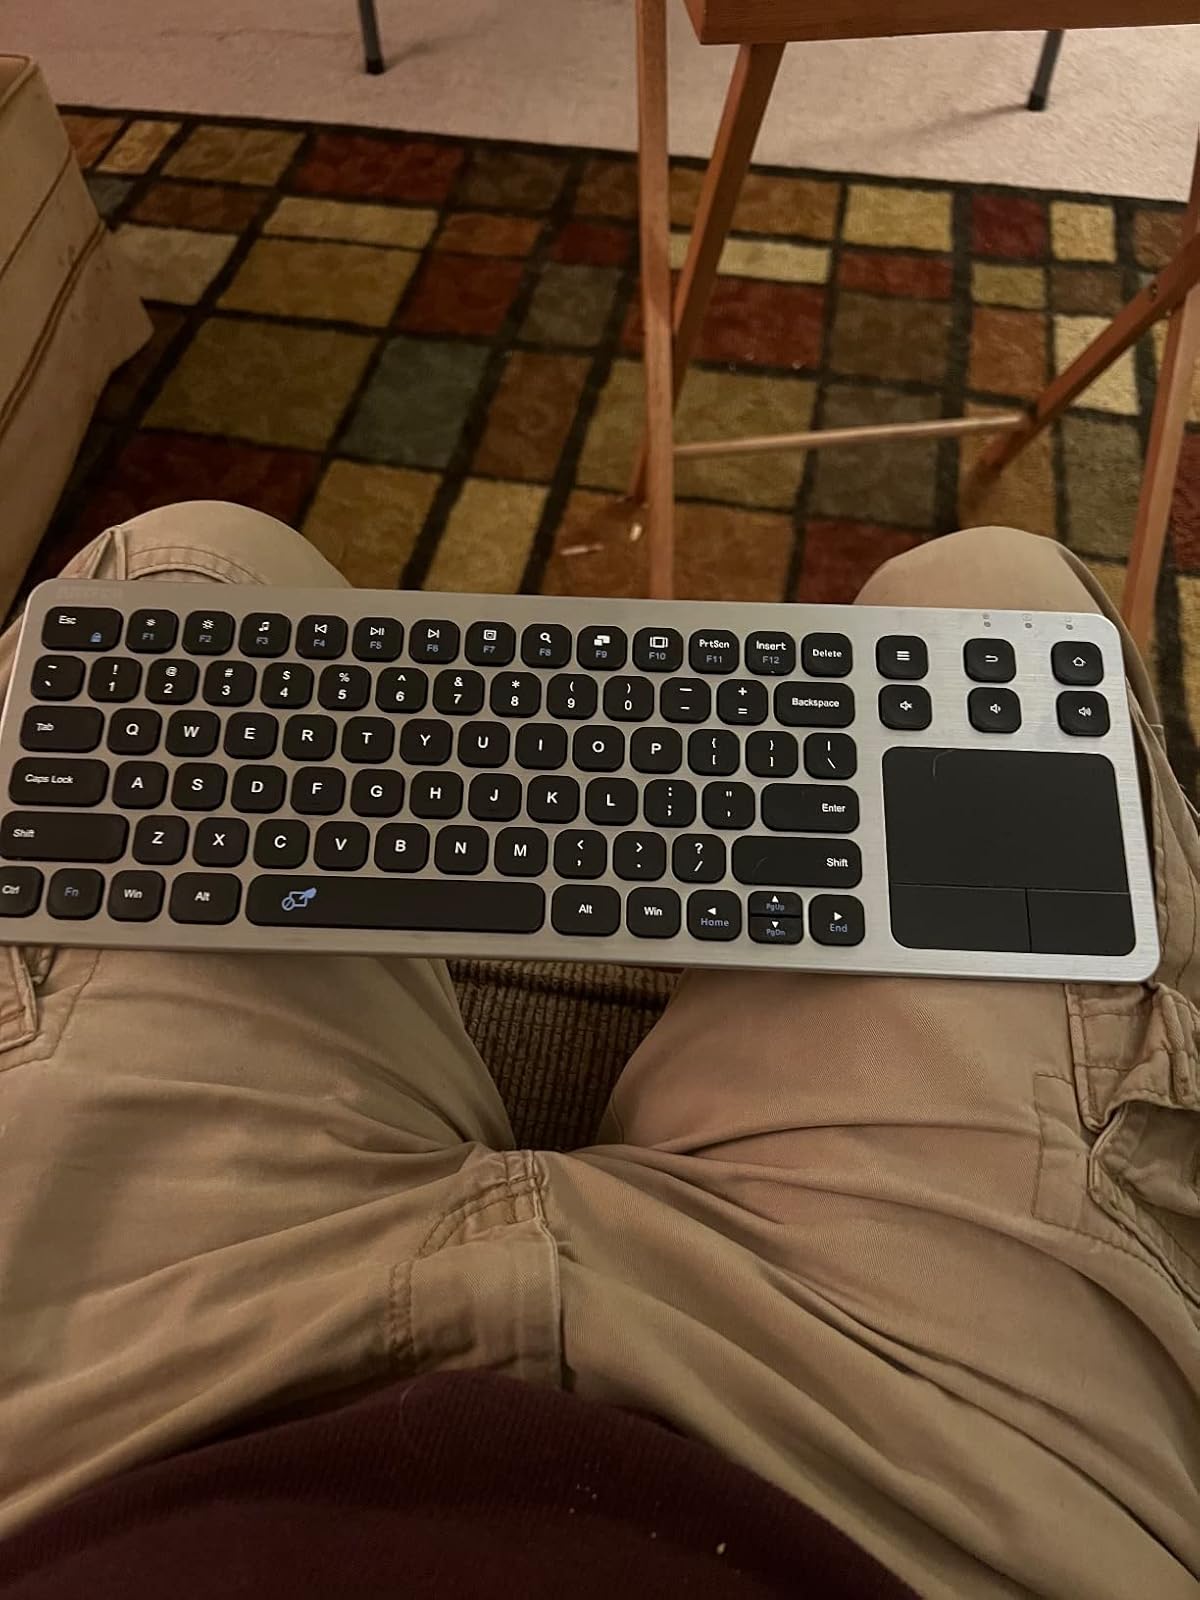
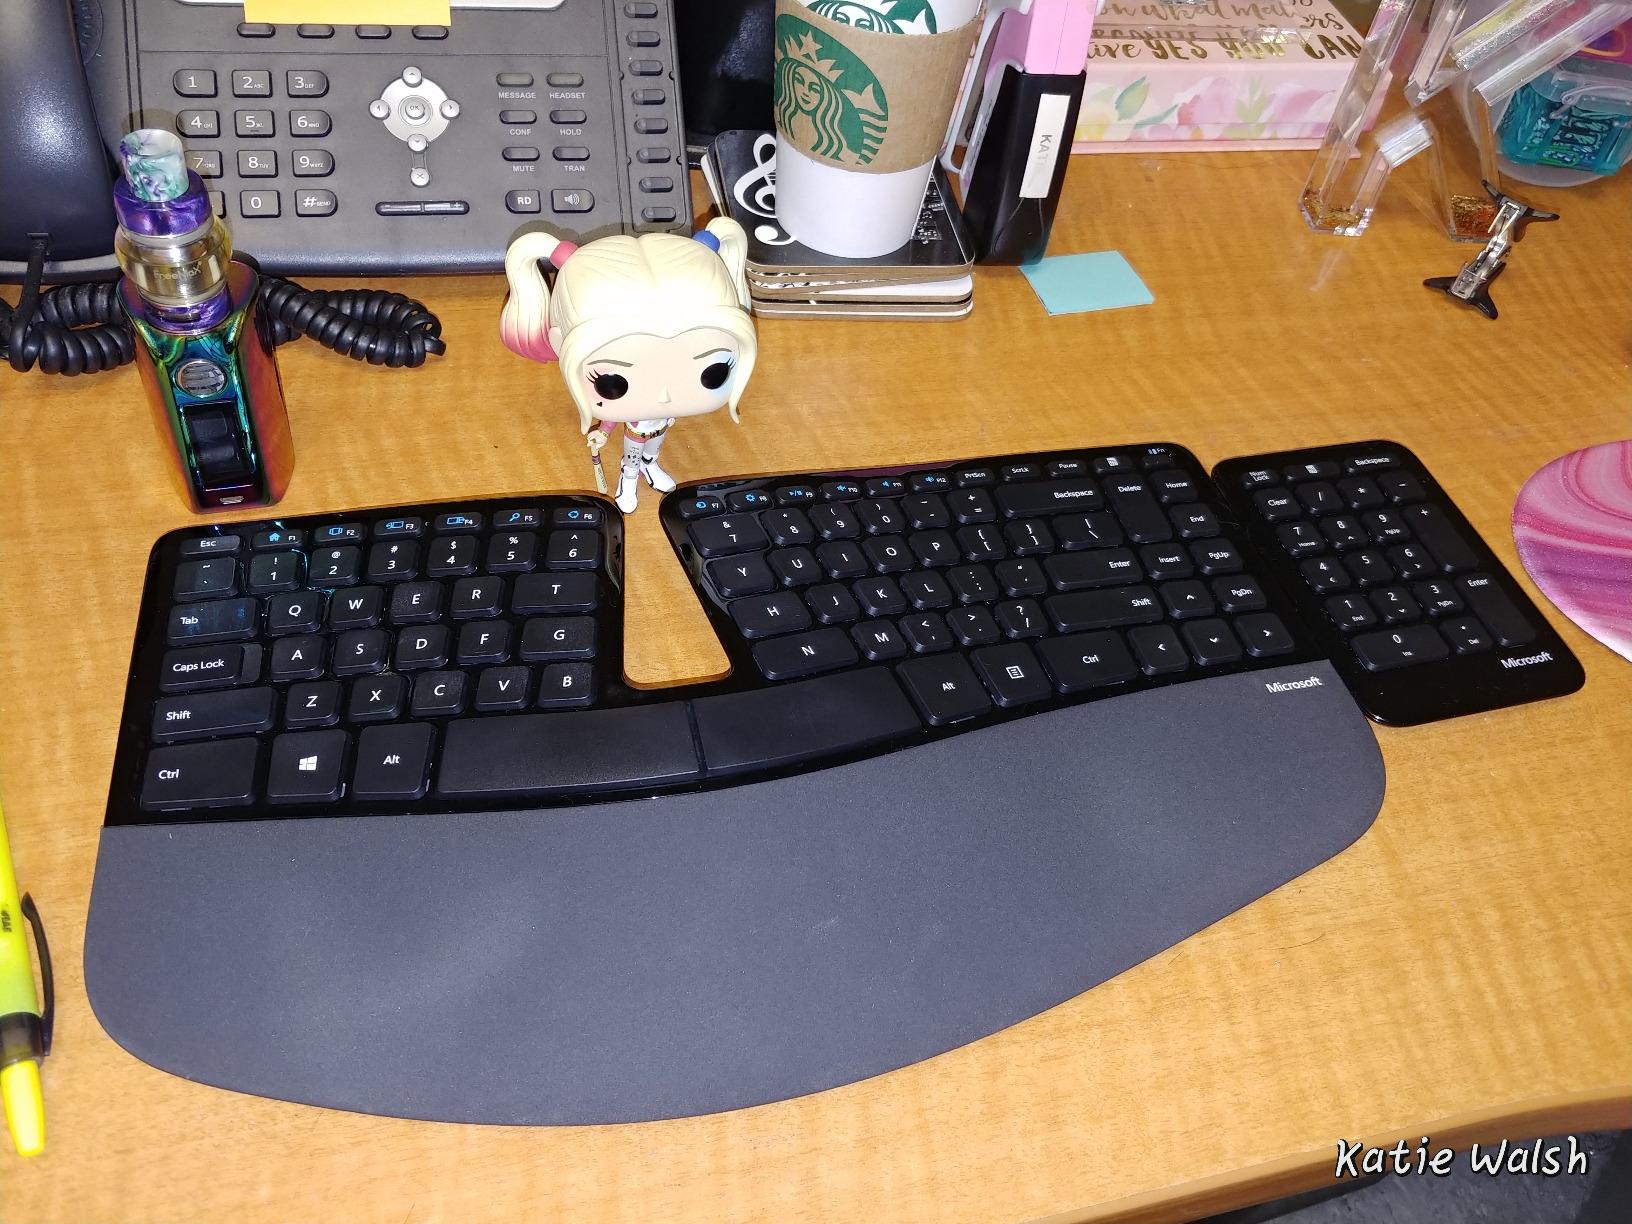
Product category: keyboard
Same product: no